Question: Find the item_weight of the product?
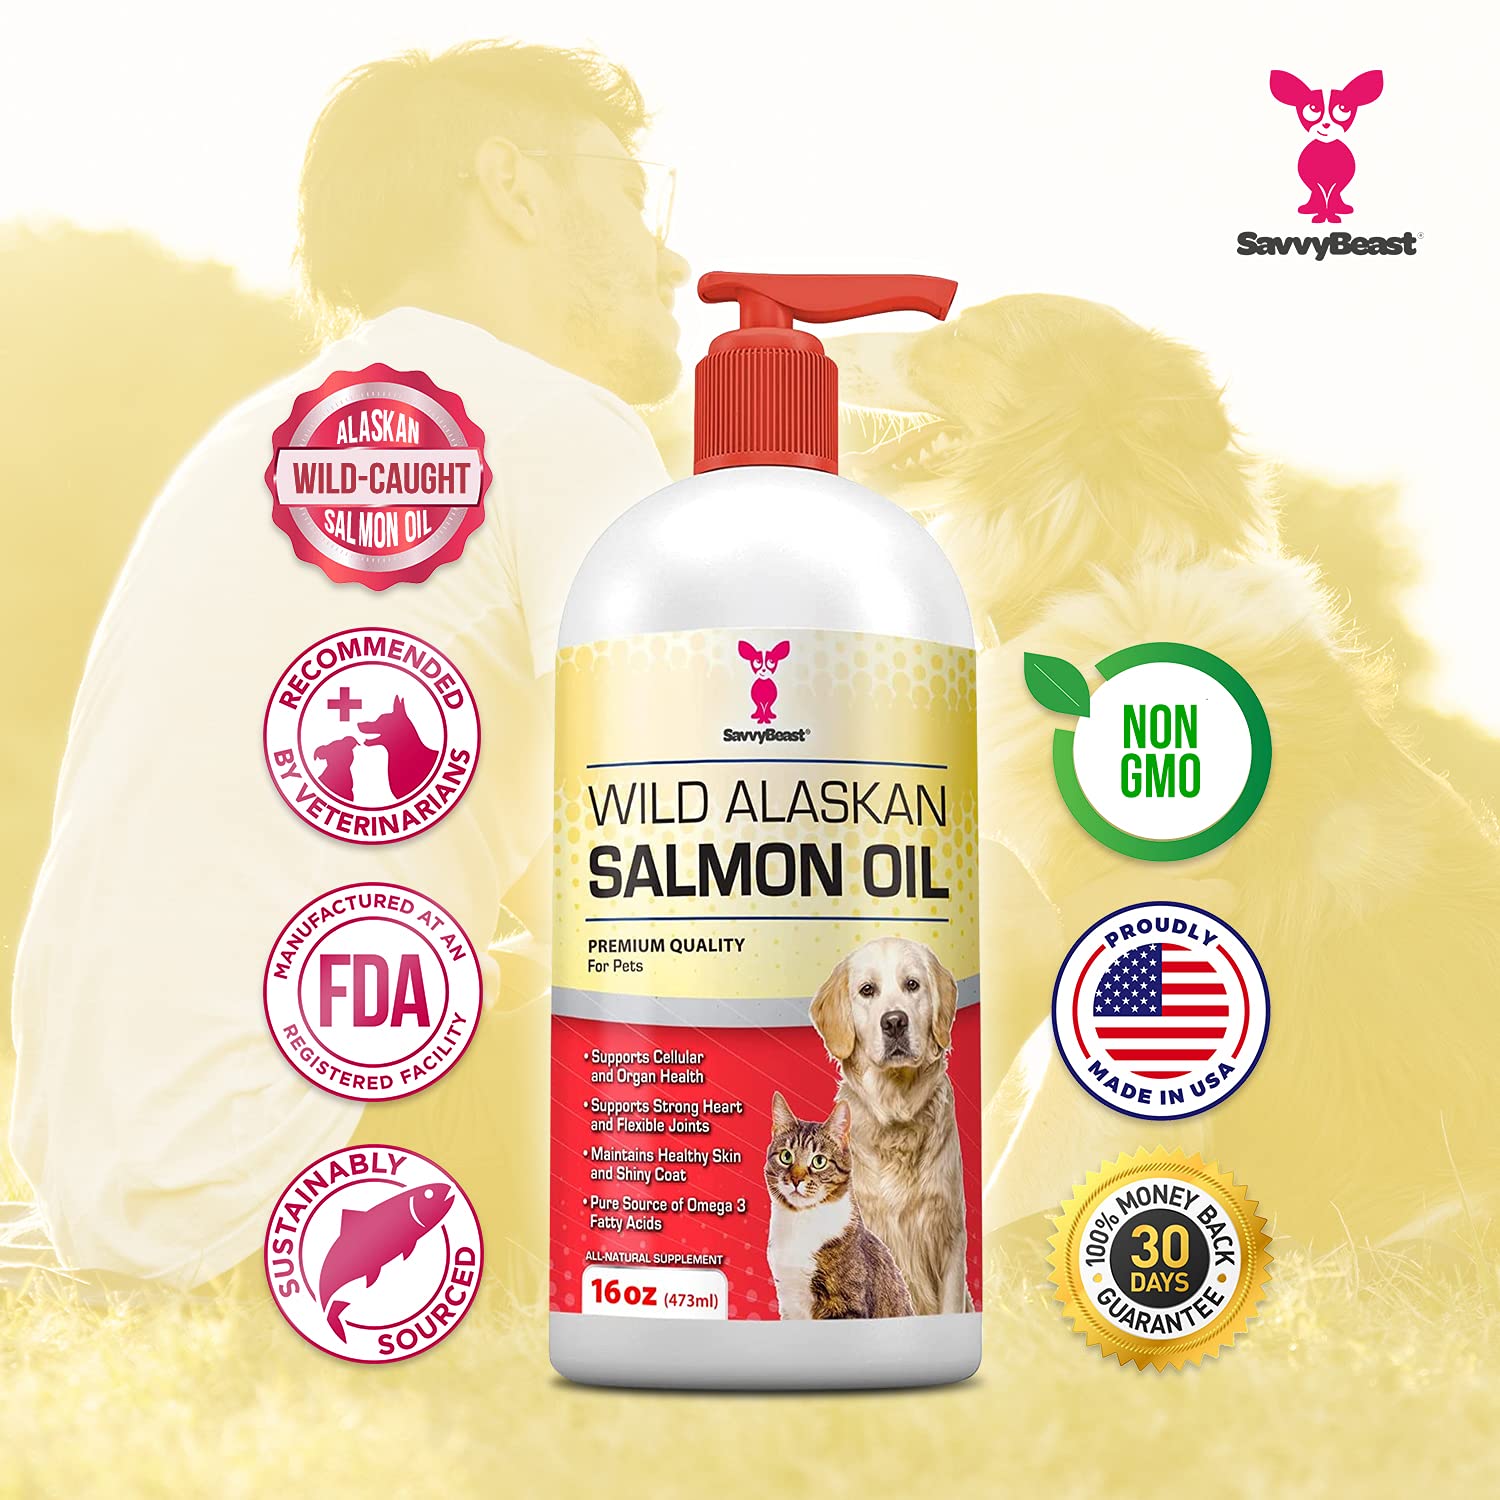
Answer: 16 ounce